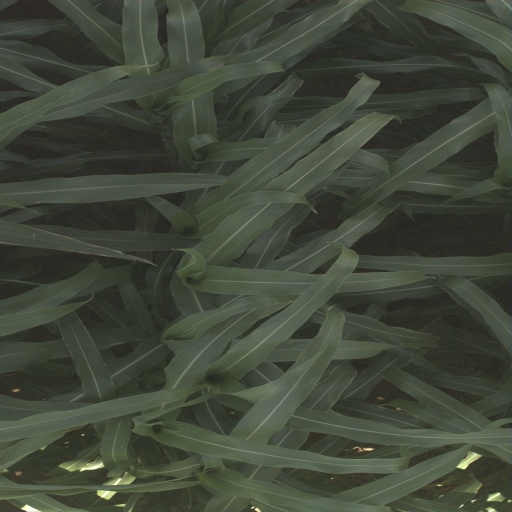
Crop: sorghum